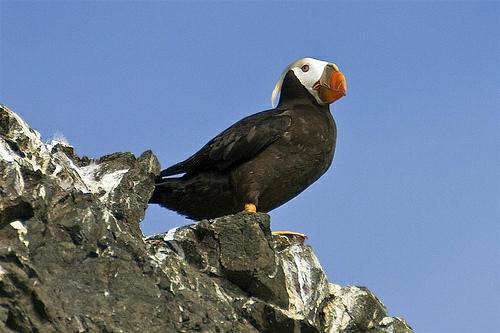
A photo of a horned puffin